Fred Barker (footballer)

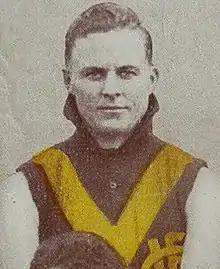
Barker during his Hawthorn career

Frederick John Austin Barker (31 October 1903 – 6 May 1974) was an Australian rules footballer who played with Collingwood and Hawthorn in the Victorian Football League (VFL).